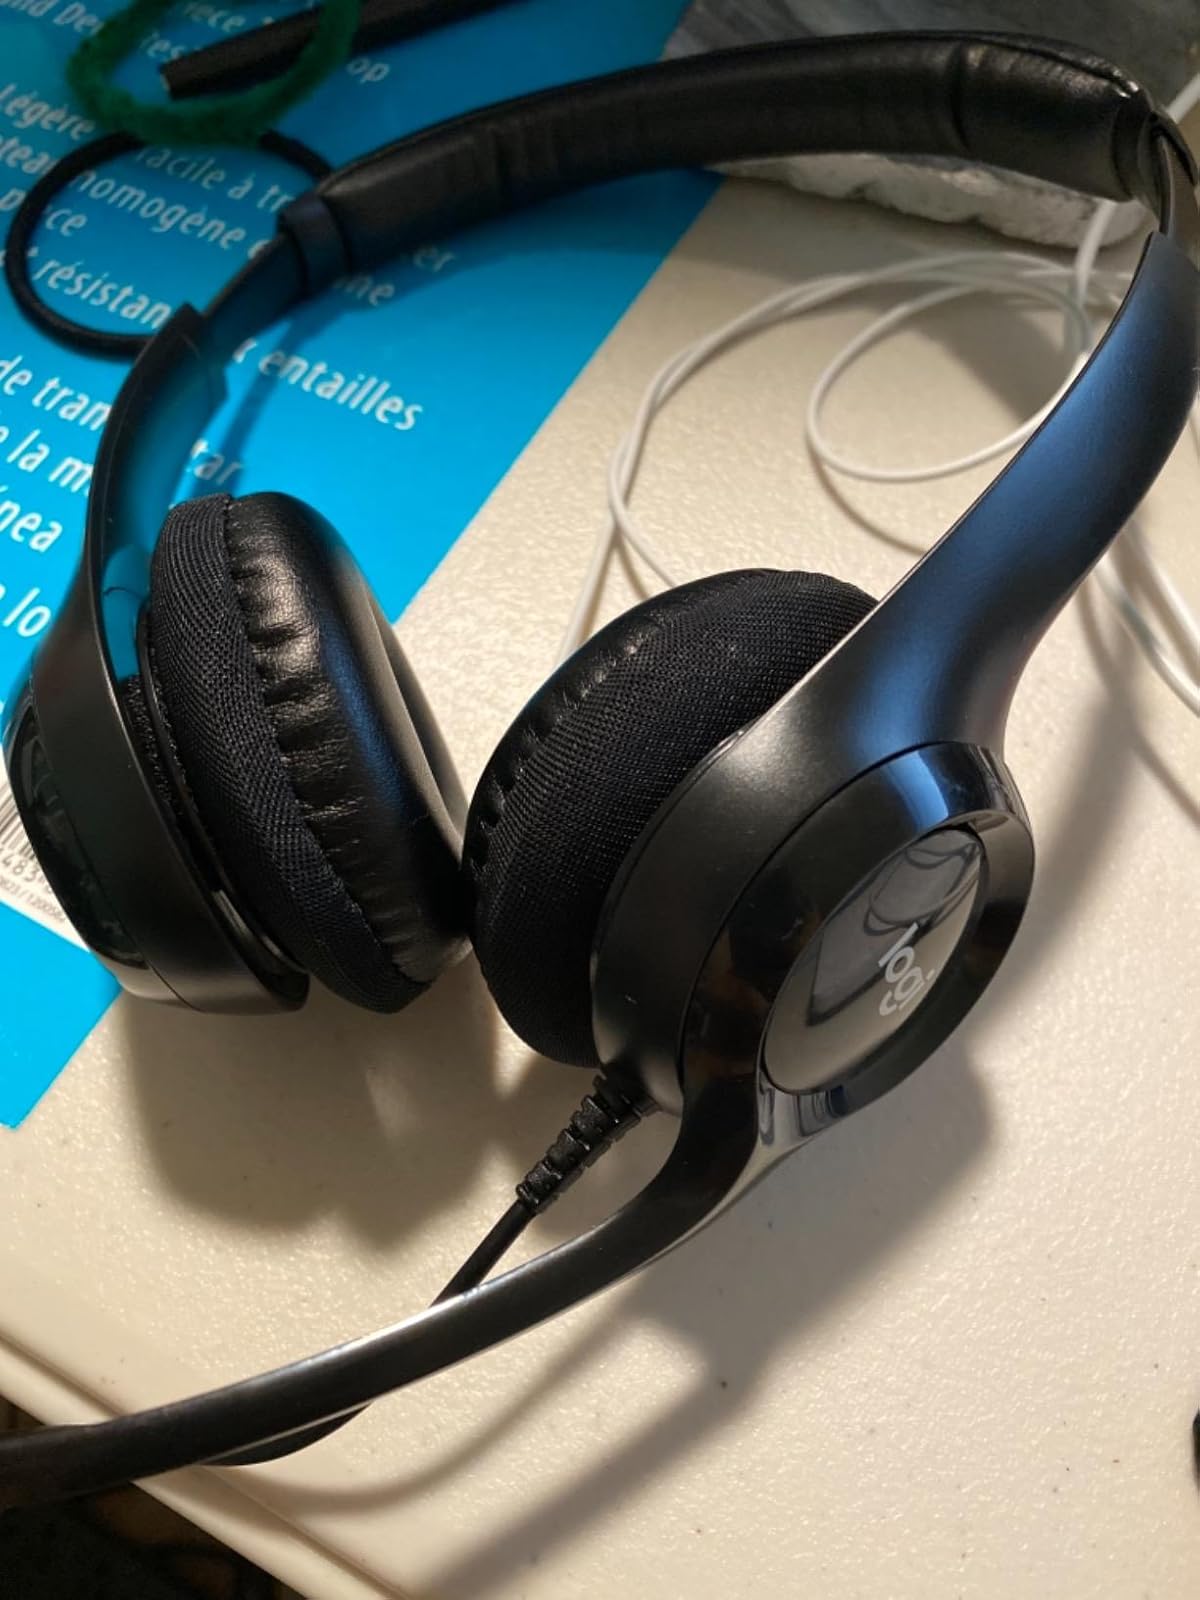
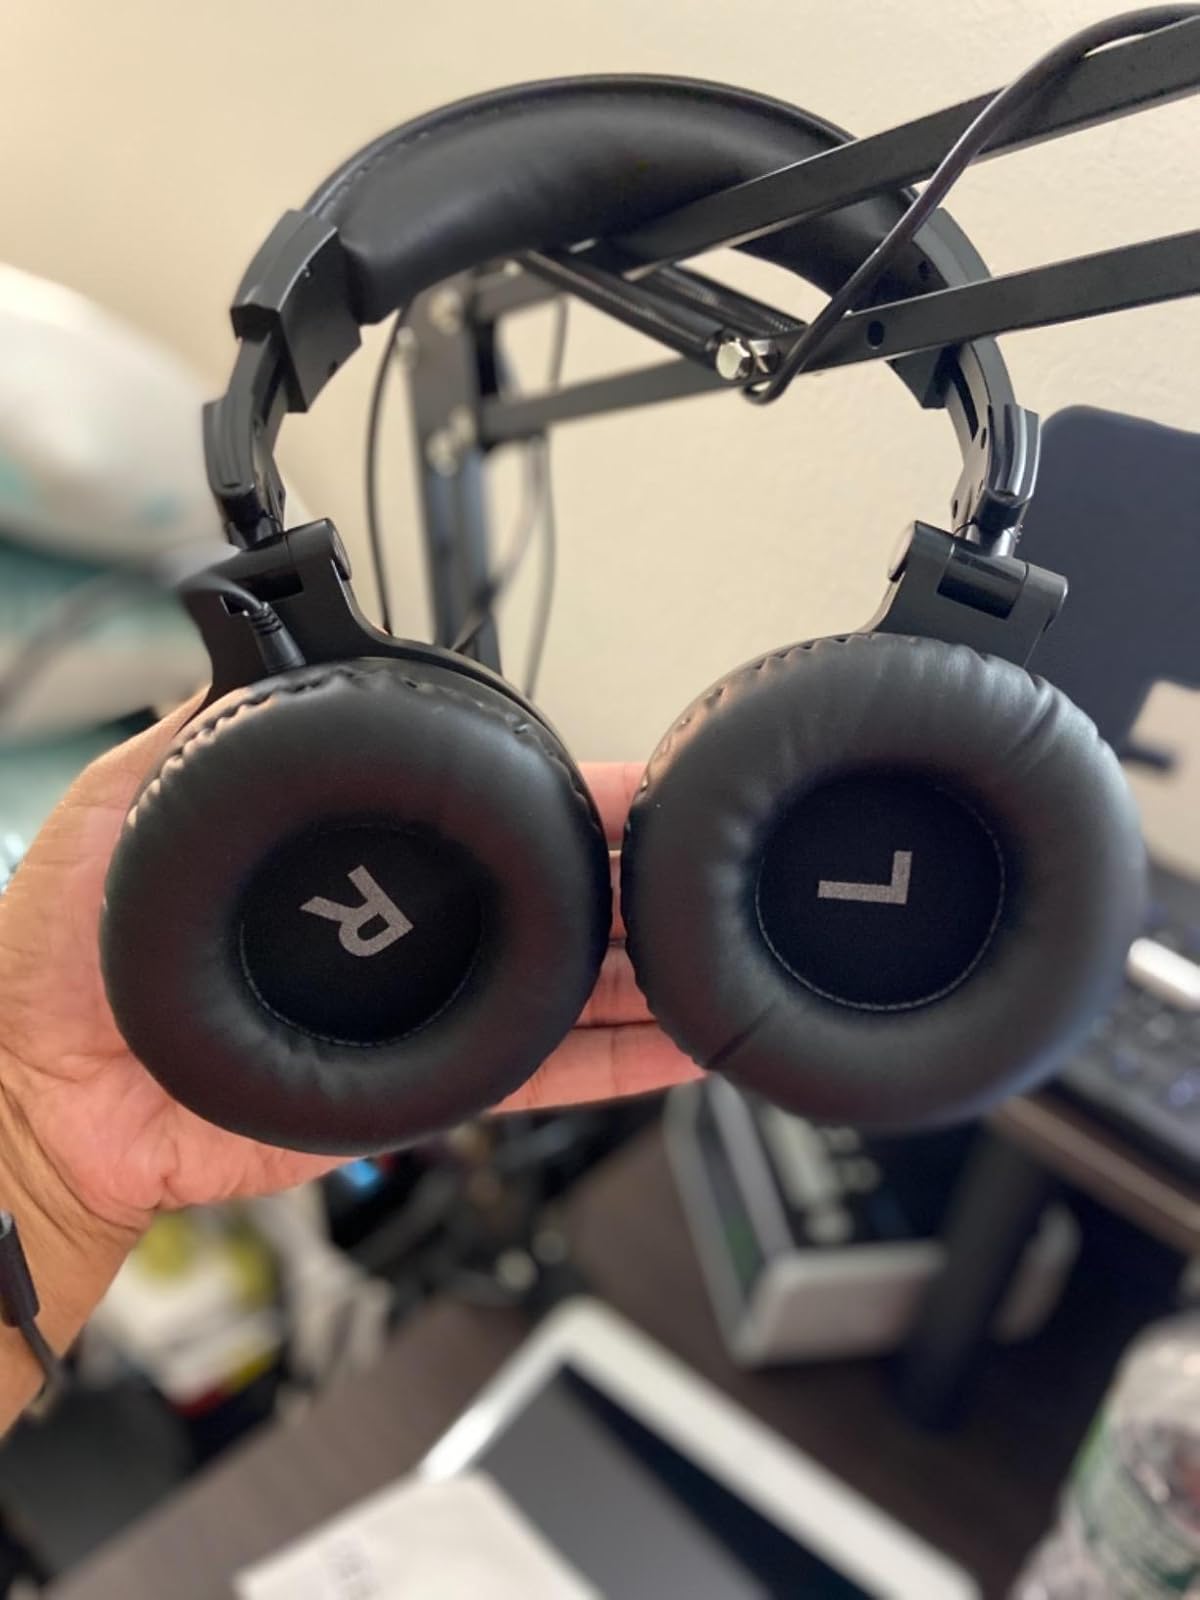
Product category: headphones
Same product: no